Geniscus

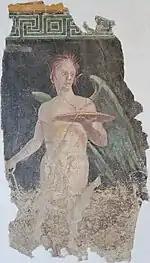
The late-antique Geniscus may be a form of the Roman Genius, pictured here in a 1st-century BC wall painting

Geniscus (/ɡɛˈniːs.kʊs/) is a deity who appears in a sermon of Saint Eligius along with Neptune, Orcus, Minerva and Diana. These are all, the Christian homilist says, "demons" who should not be believed in or invoked. The warning implies cult activity for these deities in the northern parts of Merovingian Gaul into the 7th century.